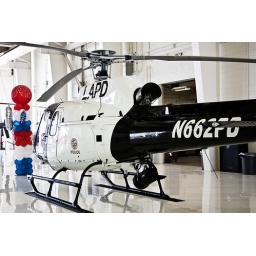
LAPD Airship in the new black and white colors - N662PD @ Van Nuys Airport Open House